Motley

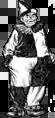
Illustration of a person dressed in motley

Motley is the traditional costume of the court jester, the motley fool, or the arlecchino character in "commedia dell'arte". The harlequin wears a patchwork of red, green and blue diamonds that is still a fashion motif.